Tall Ships Races

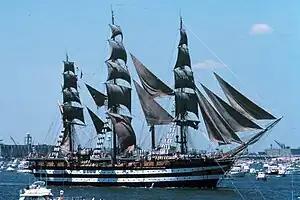
Italian tall ship "Amerigo Vespucci" in New York Harbor, 1976

The Tall Ships Races are races for sail training "tall ships" (sailing ships). The races are designed to encourage international friendship and training for young people in the art of sailing. The races are held annually in European waters and consists of two racing legs of several hundred nautical miles, and a "cruise in company" between the legs. Over one half of the crew of each ship participating in the races must consist of young people.